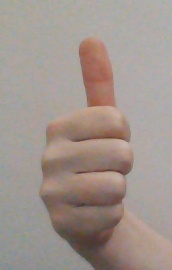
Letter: aleff